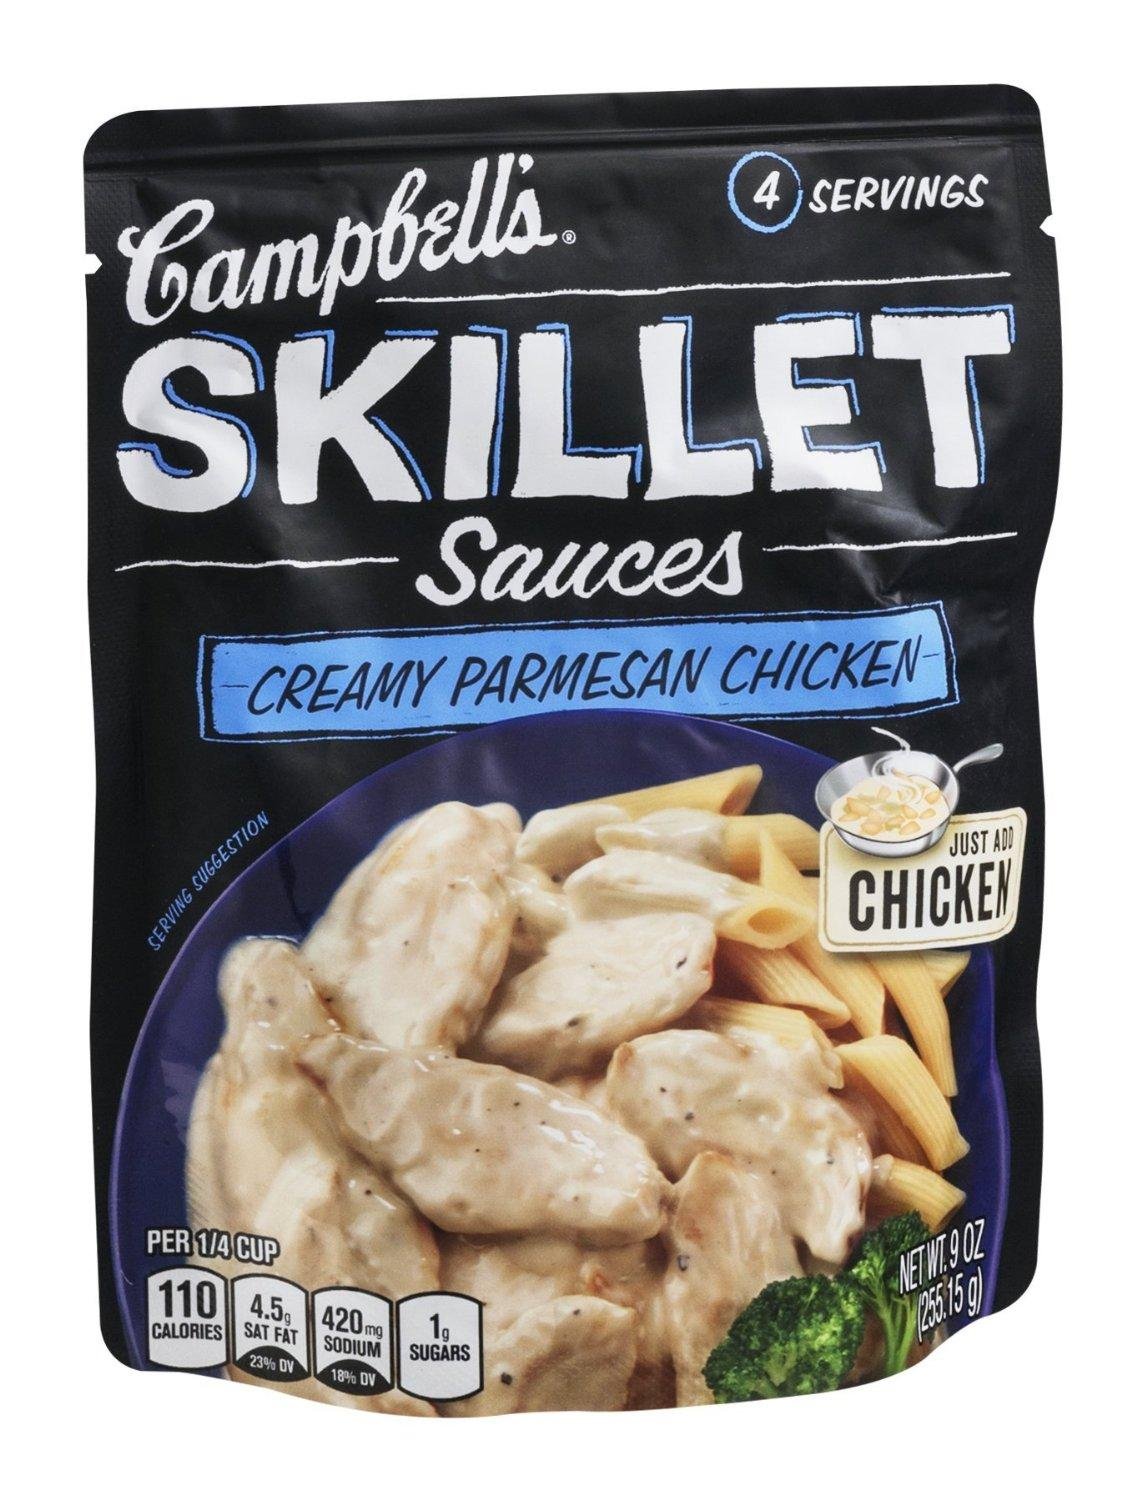
Campbell's Skillet Sauces: Creamy Parmesan Chicken (2 Pack) 9 oz Bags
Category: Grocery
255 grams per bag
Features: Just add Chicken | Each Bags Makes 4 Servings | 2 Bags